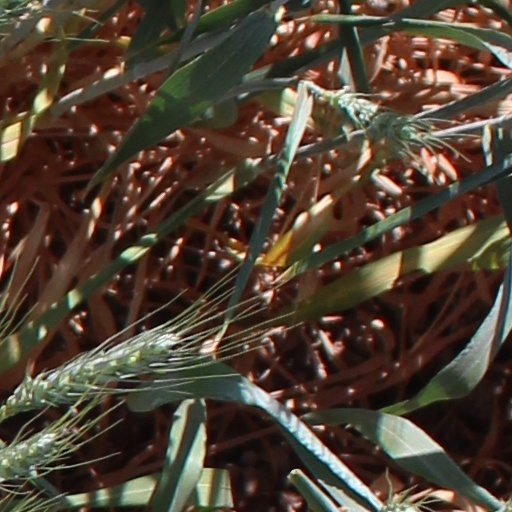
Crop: wheat